Culpable (film)

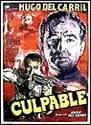

Culpable is a 1960 Argentine crime drama directed and starring Hugo del Carril. The film was based on a play by Eduardo Borrás. The film starred Mario Soffici and Silvia Legrand.